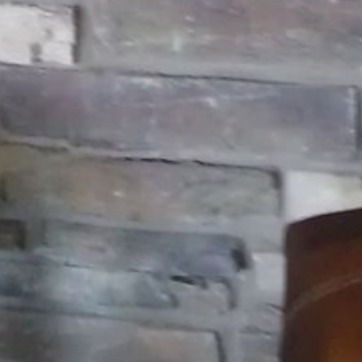
Material: brick